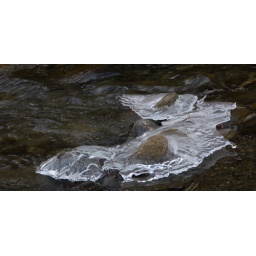
Icy layer over the river water